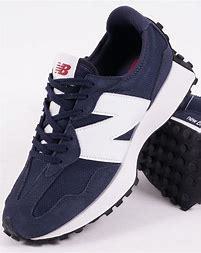
Brand: New
Model: Balance 327